Juan Cabandié

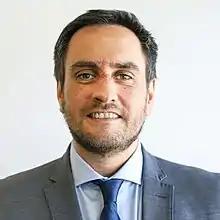

Juan Cabandié Alfonsín (born 16 March 1978) is an Argentine politician, human rights activist and teacher. A member of the Justicialist Party and a founding member of "La Cámpora", a kirchnerist youth organization, Cabandié served two terms in the Argentine Chamber of Deputies before serving as Minister of the Environment and Sustainable Development by President Alberto Fernández from 2019 to 2023.